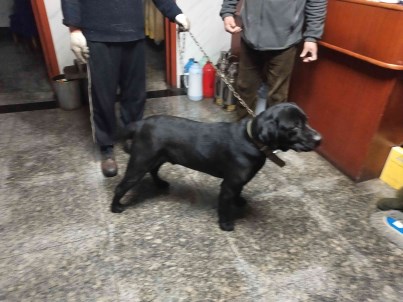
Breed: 3580-n000122-Labrador_retriever